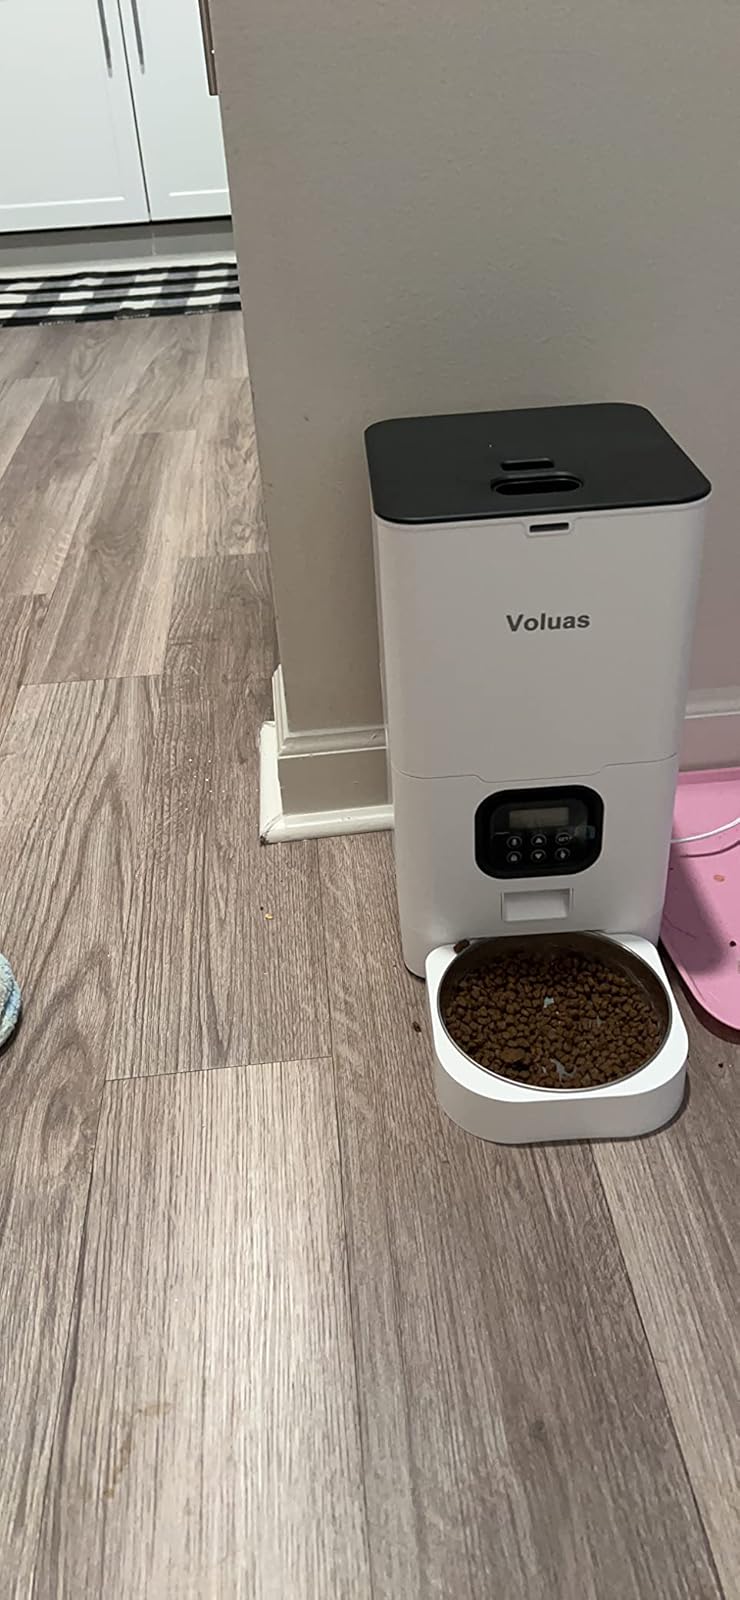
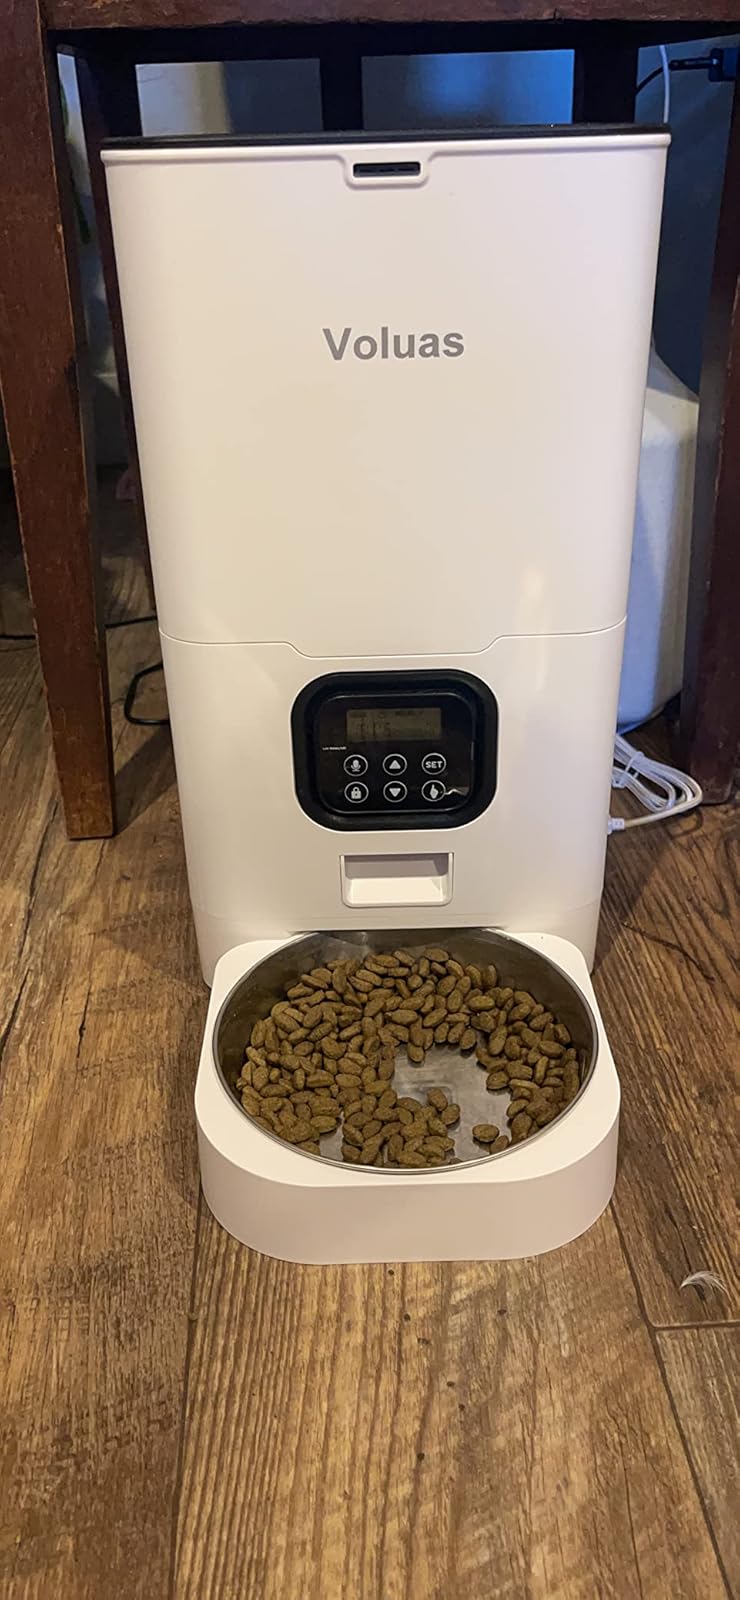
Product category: items_feeder
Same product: yes